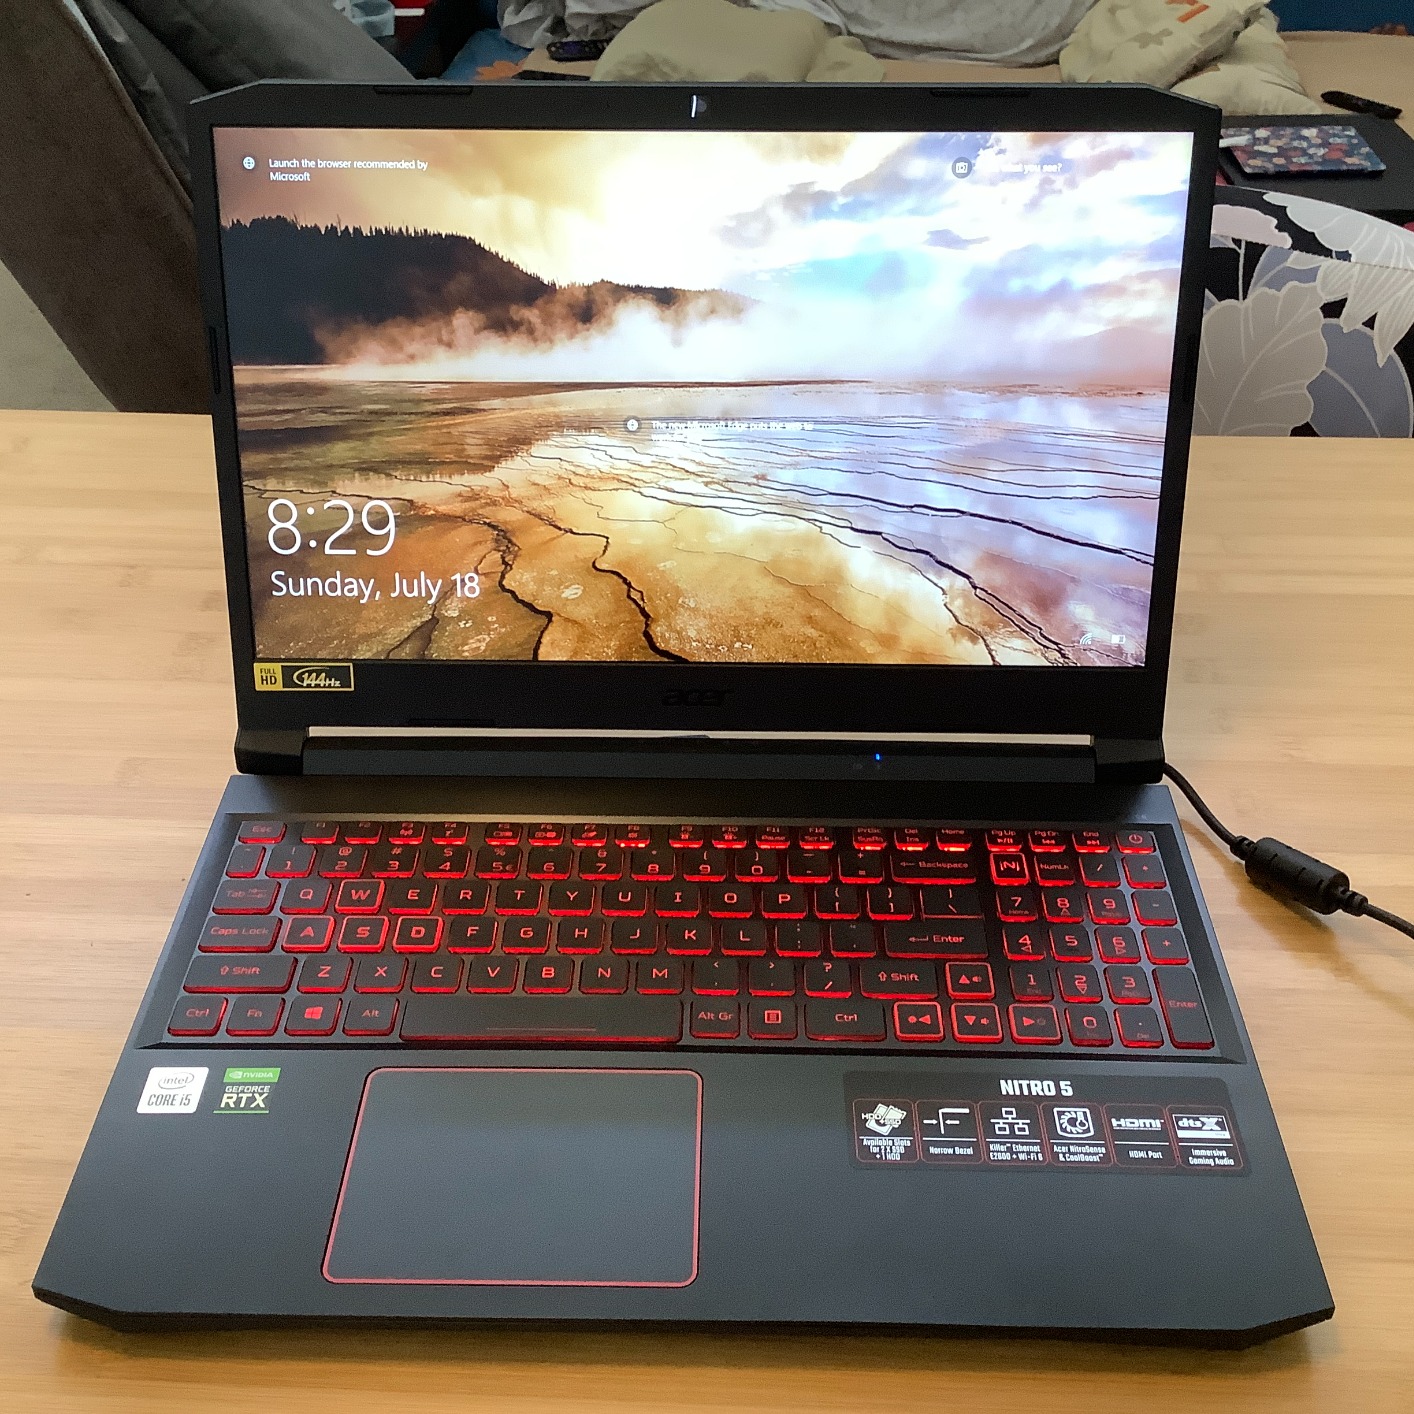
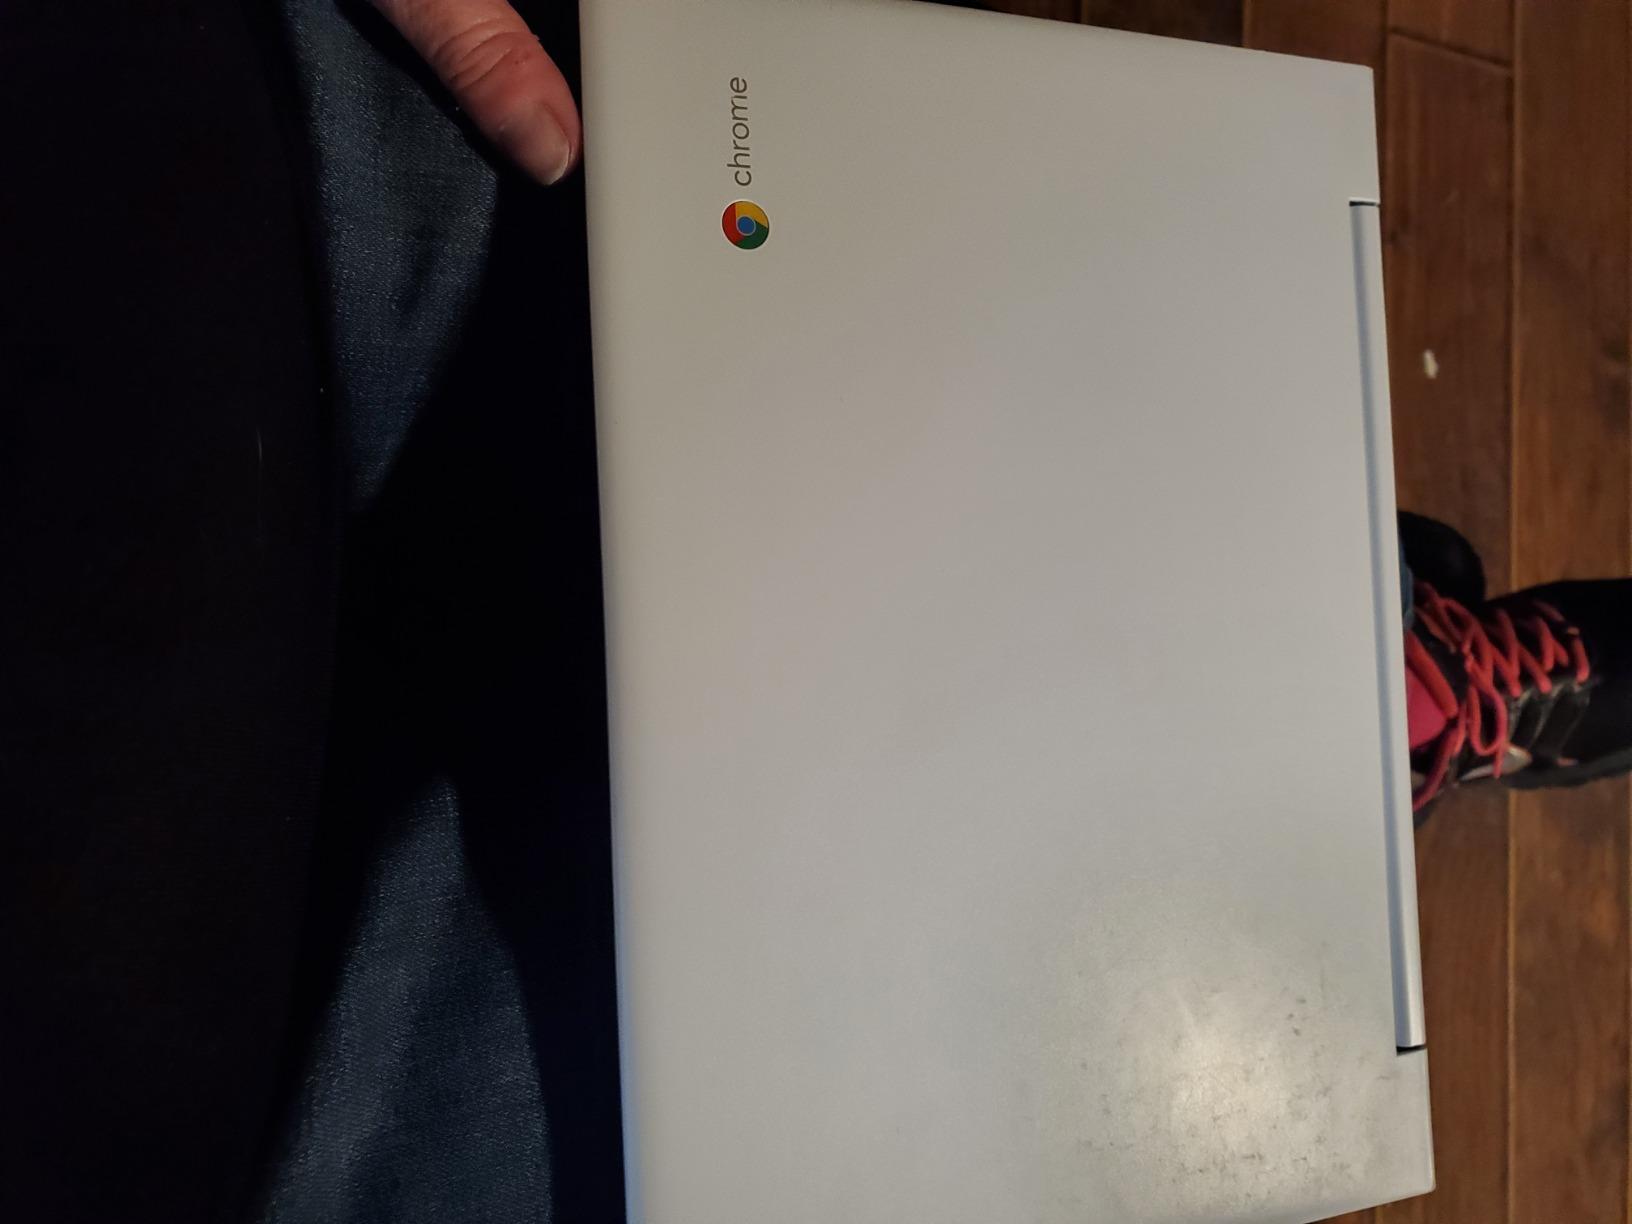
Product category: laptop
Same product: no